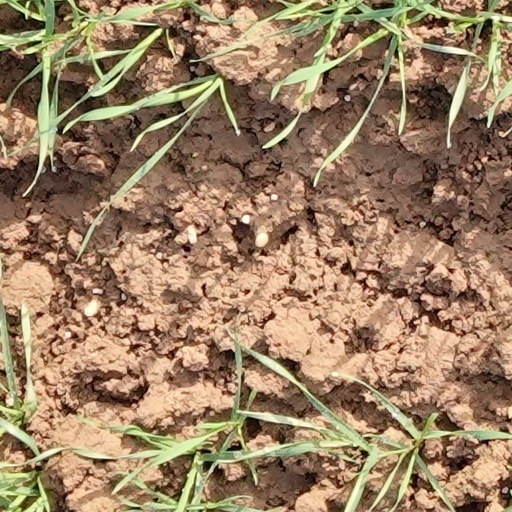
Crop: wheat